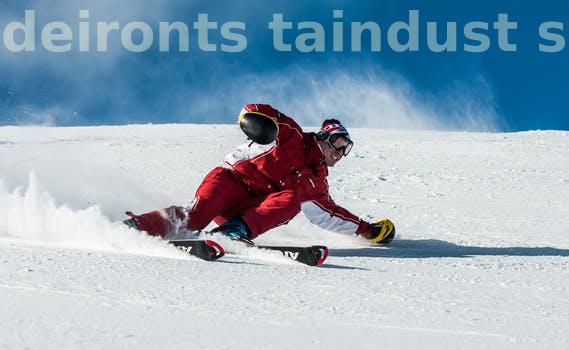
Label: Watermark